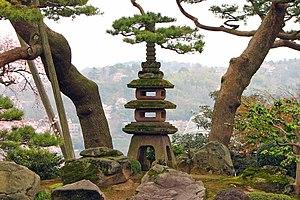
Lanterne dans le jardin Kenroku-en, Kanazawa, préfecture d'Ishikawa, Japon